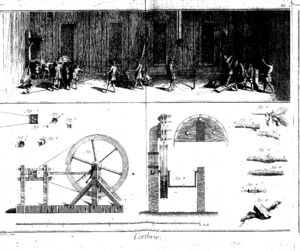
L'histoire des sciences est l’étude de l'évolution de la connaissance scientifique.
L’Encyclopédie ou Dictionnaire raisonné des sciences, des arts et des métiers est une encyclopédie française, éditée de 1751 à 1772 sous la direction de Denis Diderot et, partiellement, de Jean Le Rond d'Alembert.
Henri Louis Duhamel du Monceau, est un physicien, botaniste et agronome français.